Superior colliculus

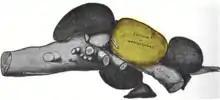
The brain of a cod, with the optic tectum highlighted

The lamprey has been extensively studied because it has a relatively simple brain that is thought in many respects to reflect the brain structure of early vertebrate ancestors. Inspired by the pioneering work of Carl Rovainen that began in the 1960s (see ), since the 1970s Sten Grillner and his colleagues at the Karolinska Institute in Stockholm have used the lamprey as a model system to try to work out the principles of motor control in vertebrates, starting in the spinal cord and working upward into the brain. In common with other systems (see for a historical perspective of the idea), neural circuits within the spinal cord seem capable of generating some basic rhythmic motor patterns underlying swimming, and that these circuits are influenced by specific locomotor areas in the brainstem and midbrain, that are in turn influenced by higher brain structures including the basal ganglia and tectum. In a study of the lamprey tectum published in 2007, they found that electrical stimulation could elicit eye movements, lateral bending movements, or swimming activity, and that the type, amplitude, and direction of movement varied as a function of the location within the tectum that was stimulated. These findings were interpreted as consistent with the idea that the tectum generates goal-directed locomotion in the lamprey as shown in other species.